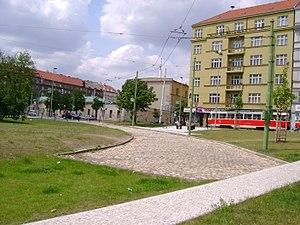
Prague a été la première ville de Tchécoslovaquie à introduire des trolleybus. Seuls quelques autres systèmes de trolleybus existaient auparavant sur le territoire tchèque. — à České Velenice et à České Budějovice — utilisant le même système que l'Electromote, prédécesseur de tous les trolleybus.